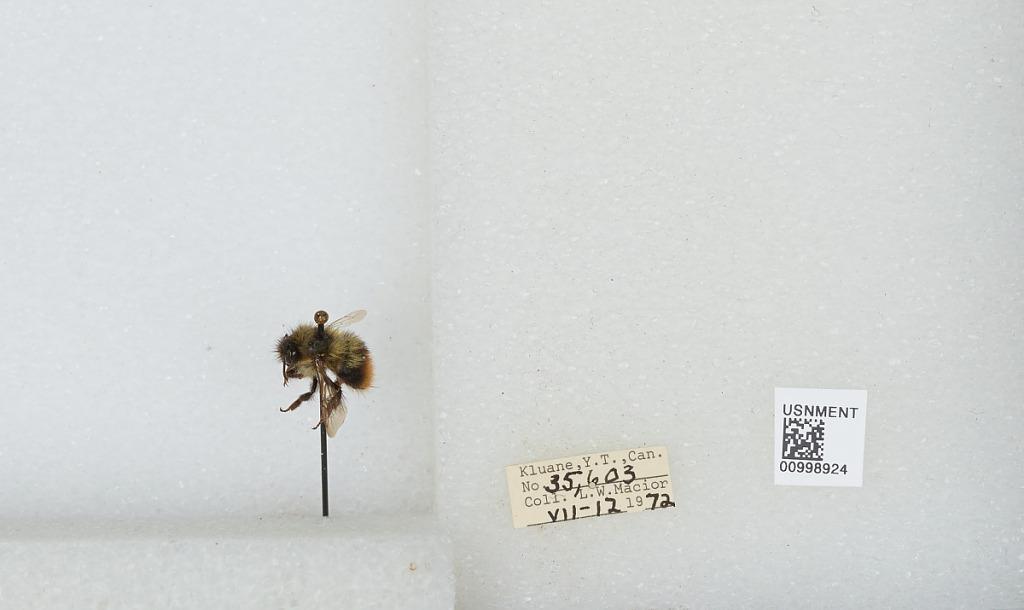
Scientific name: Bombus (Pyrobombus) mixtus Cresson
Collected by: L. Macior
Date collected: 1972-7-12
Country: Canada
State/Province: Yukon Territory
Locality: Kluane
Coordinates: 60.75, -139.5